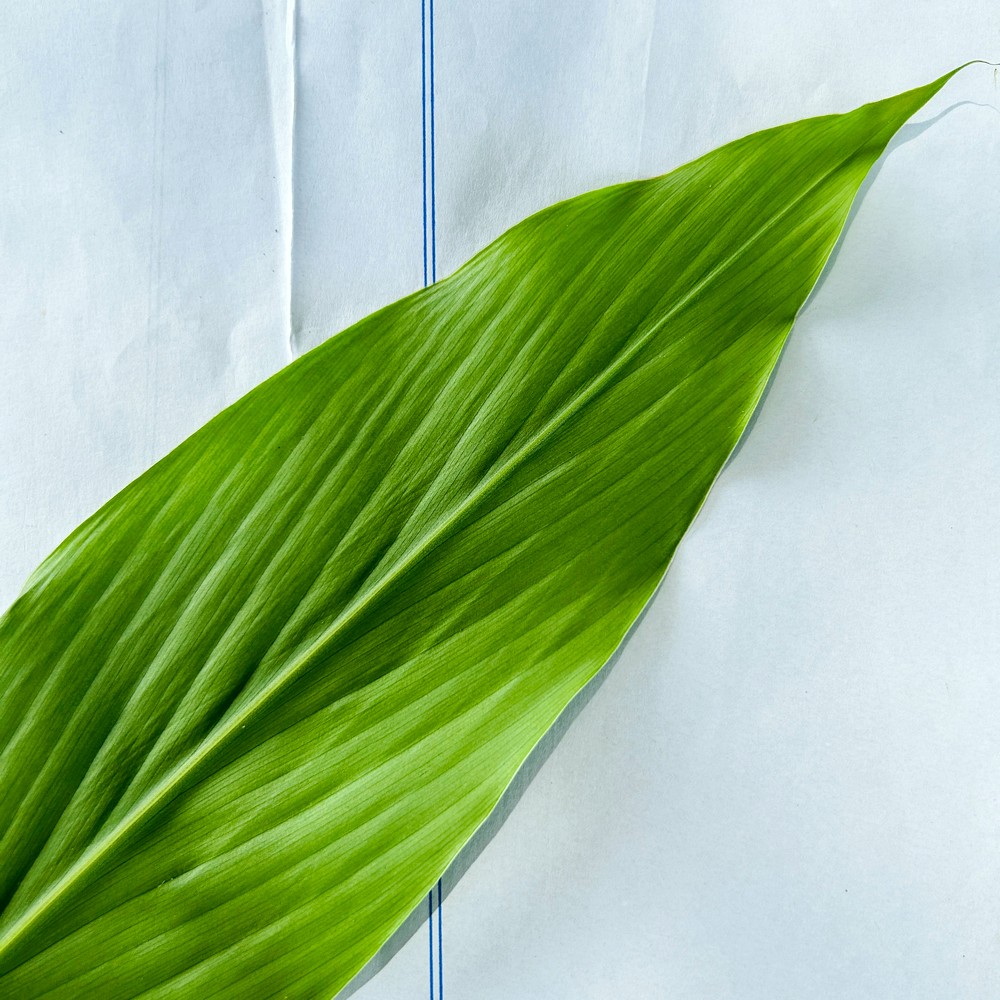
Label: Healthy Leaf